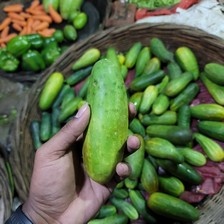
Label: cucumber